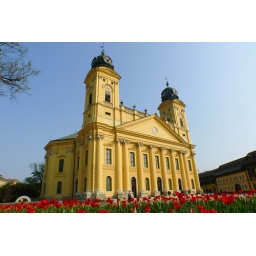
The church in flower bed